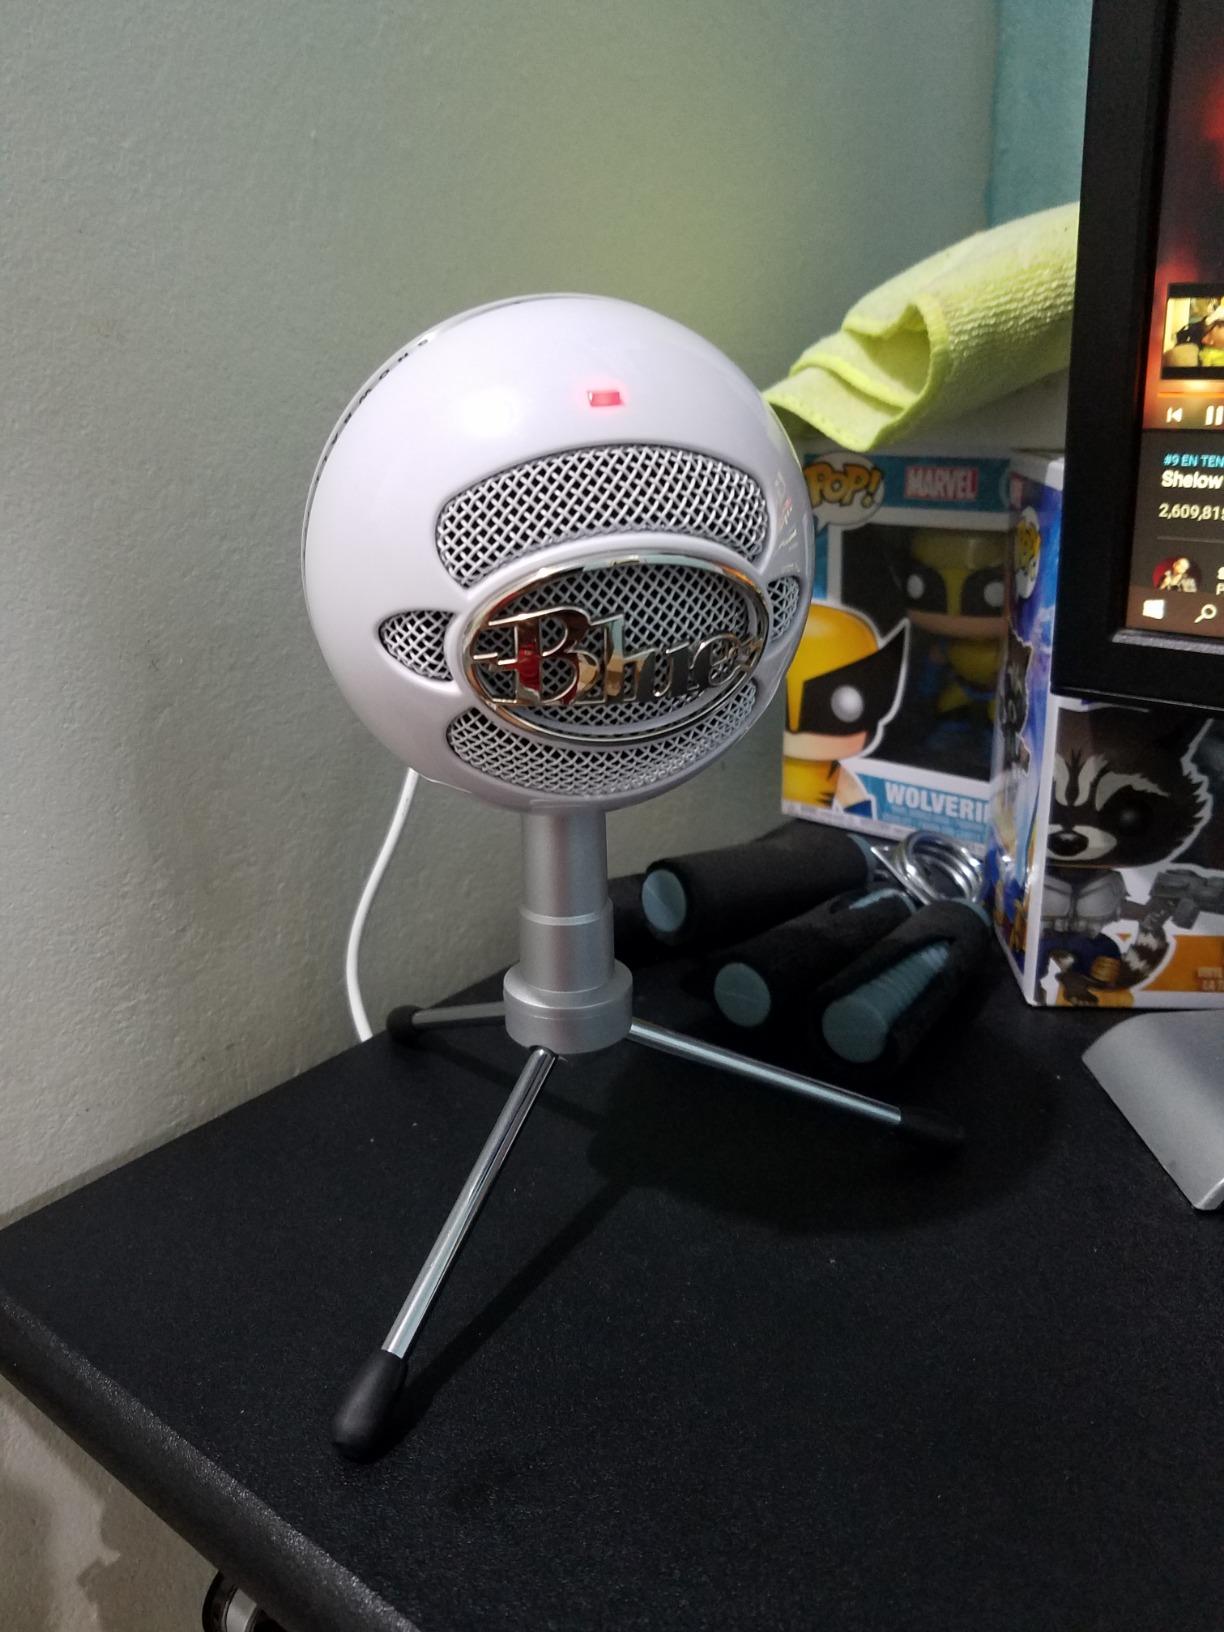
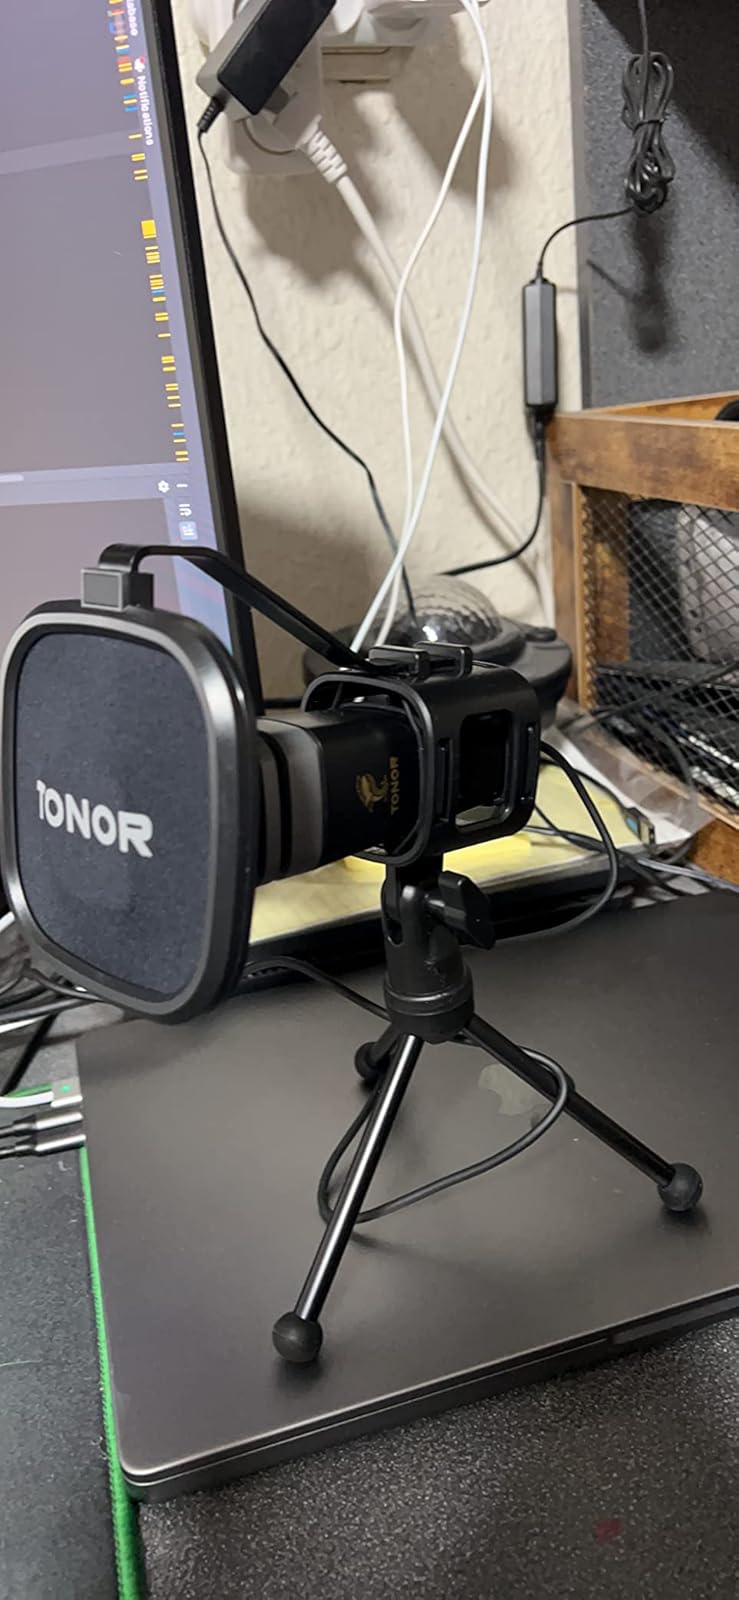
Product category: microphone
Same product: no